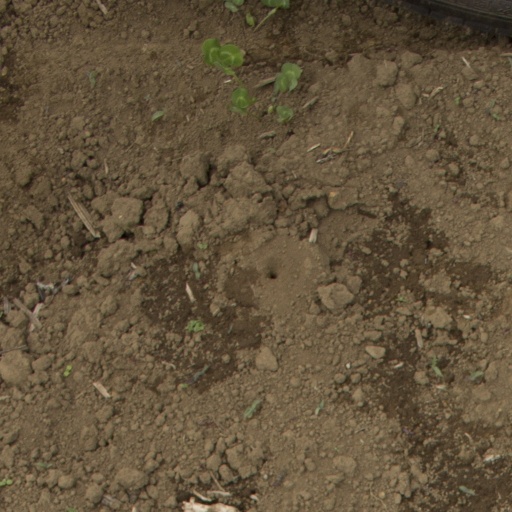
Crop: Jerusalem artichoke